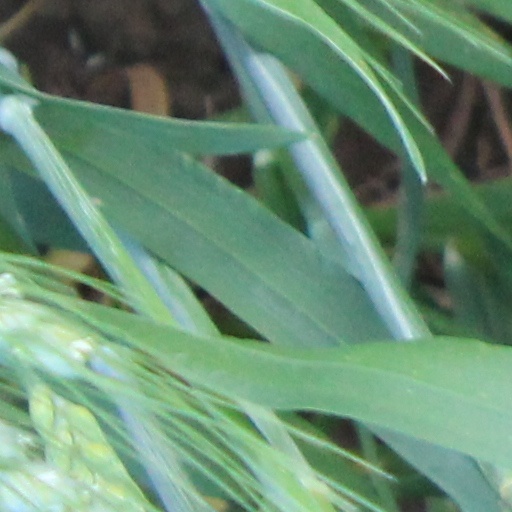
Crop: wheat